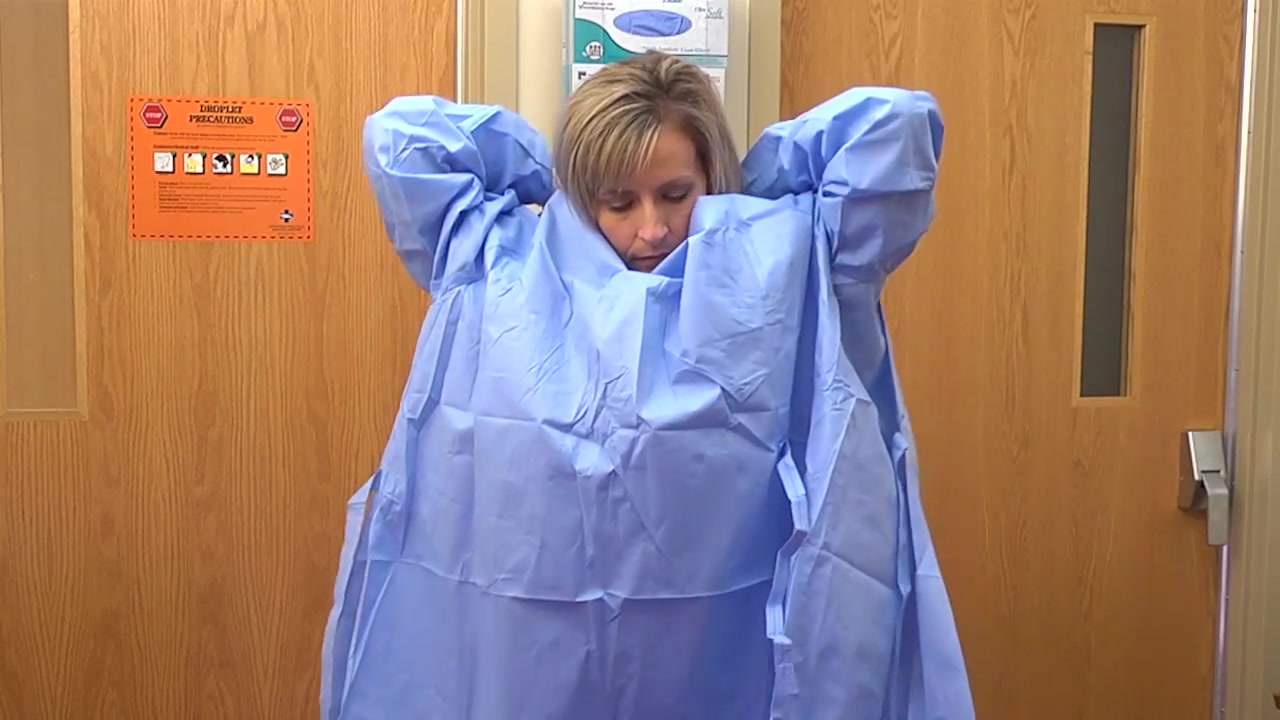
Objects detected:
Coverall